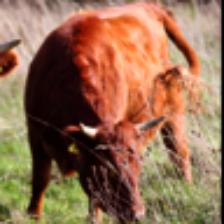
Label: NonHuman